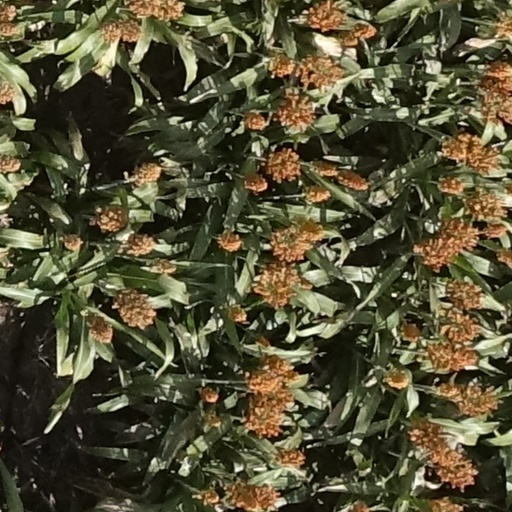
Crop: sorghum